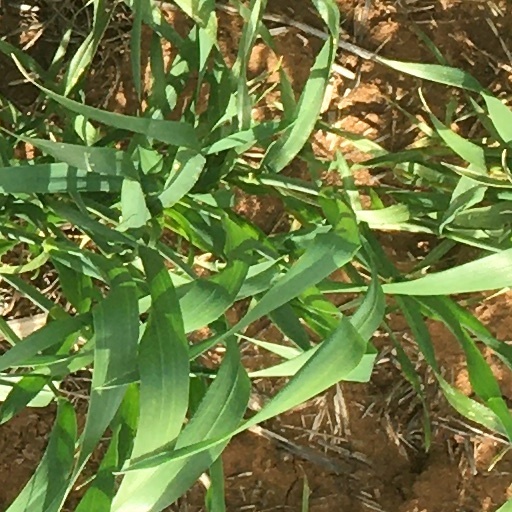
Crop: wheat